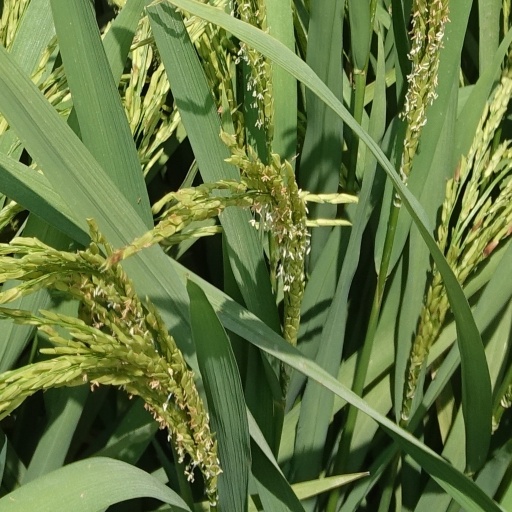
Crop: rice